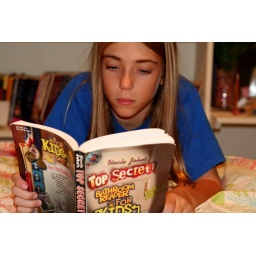
bathroom reader in bed